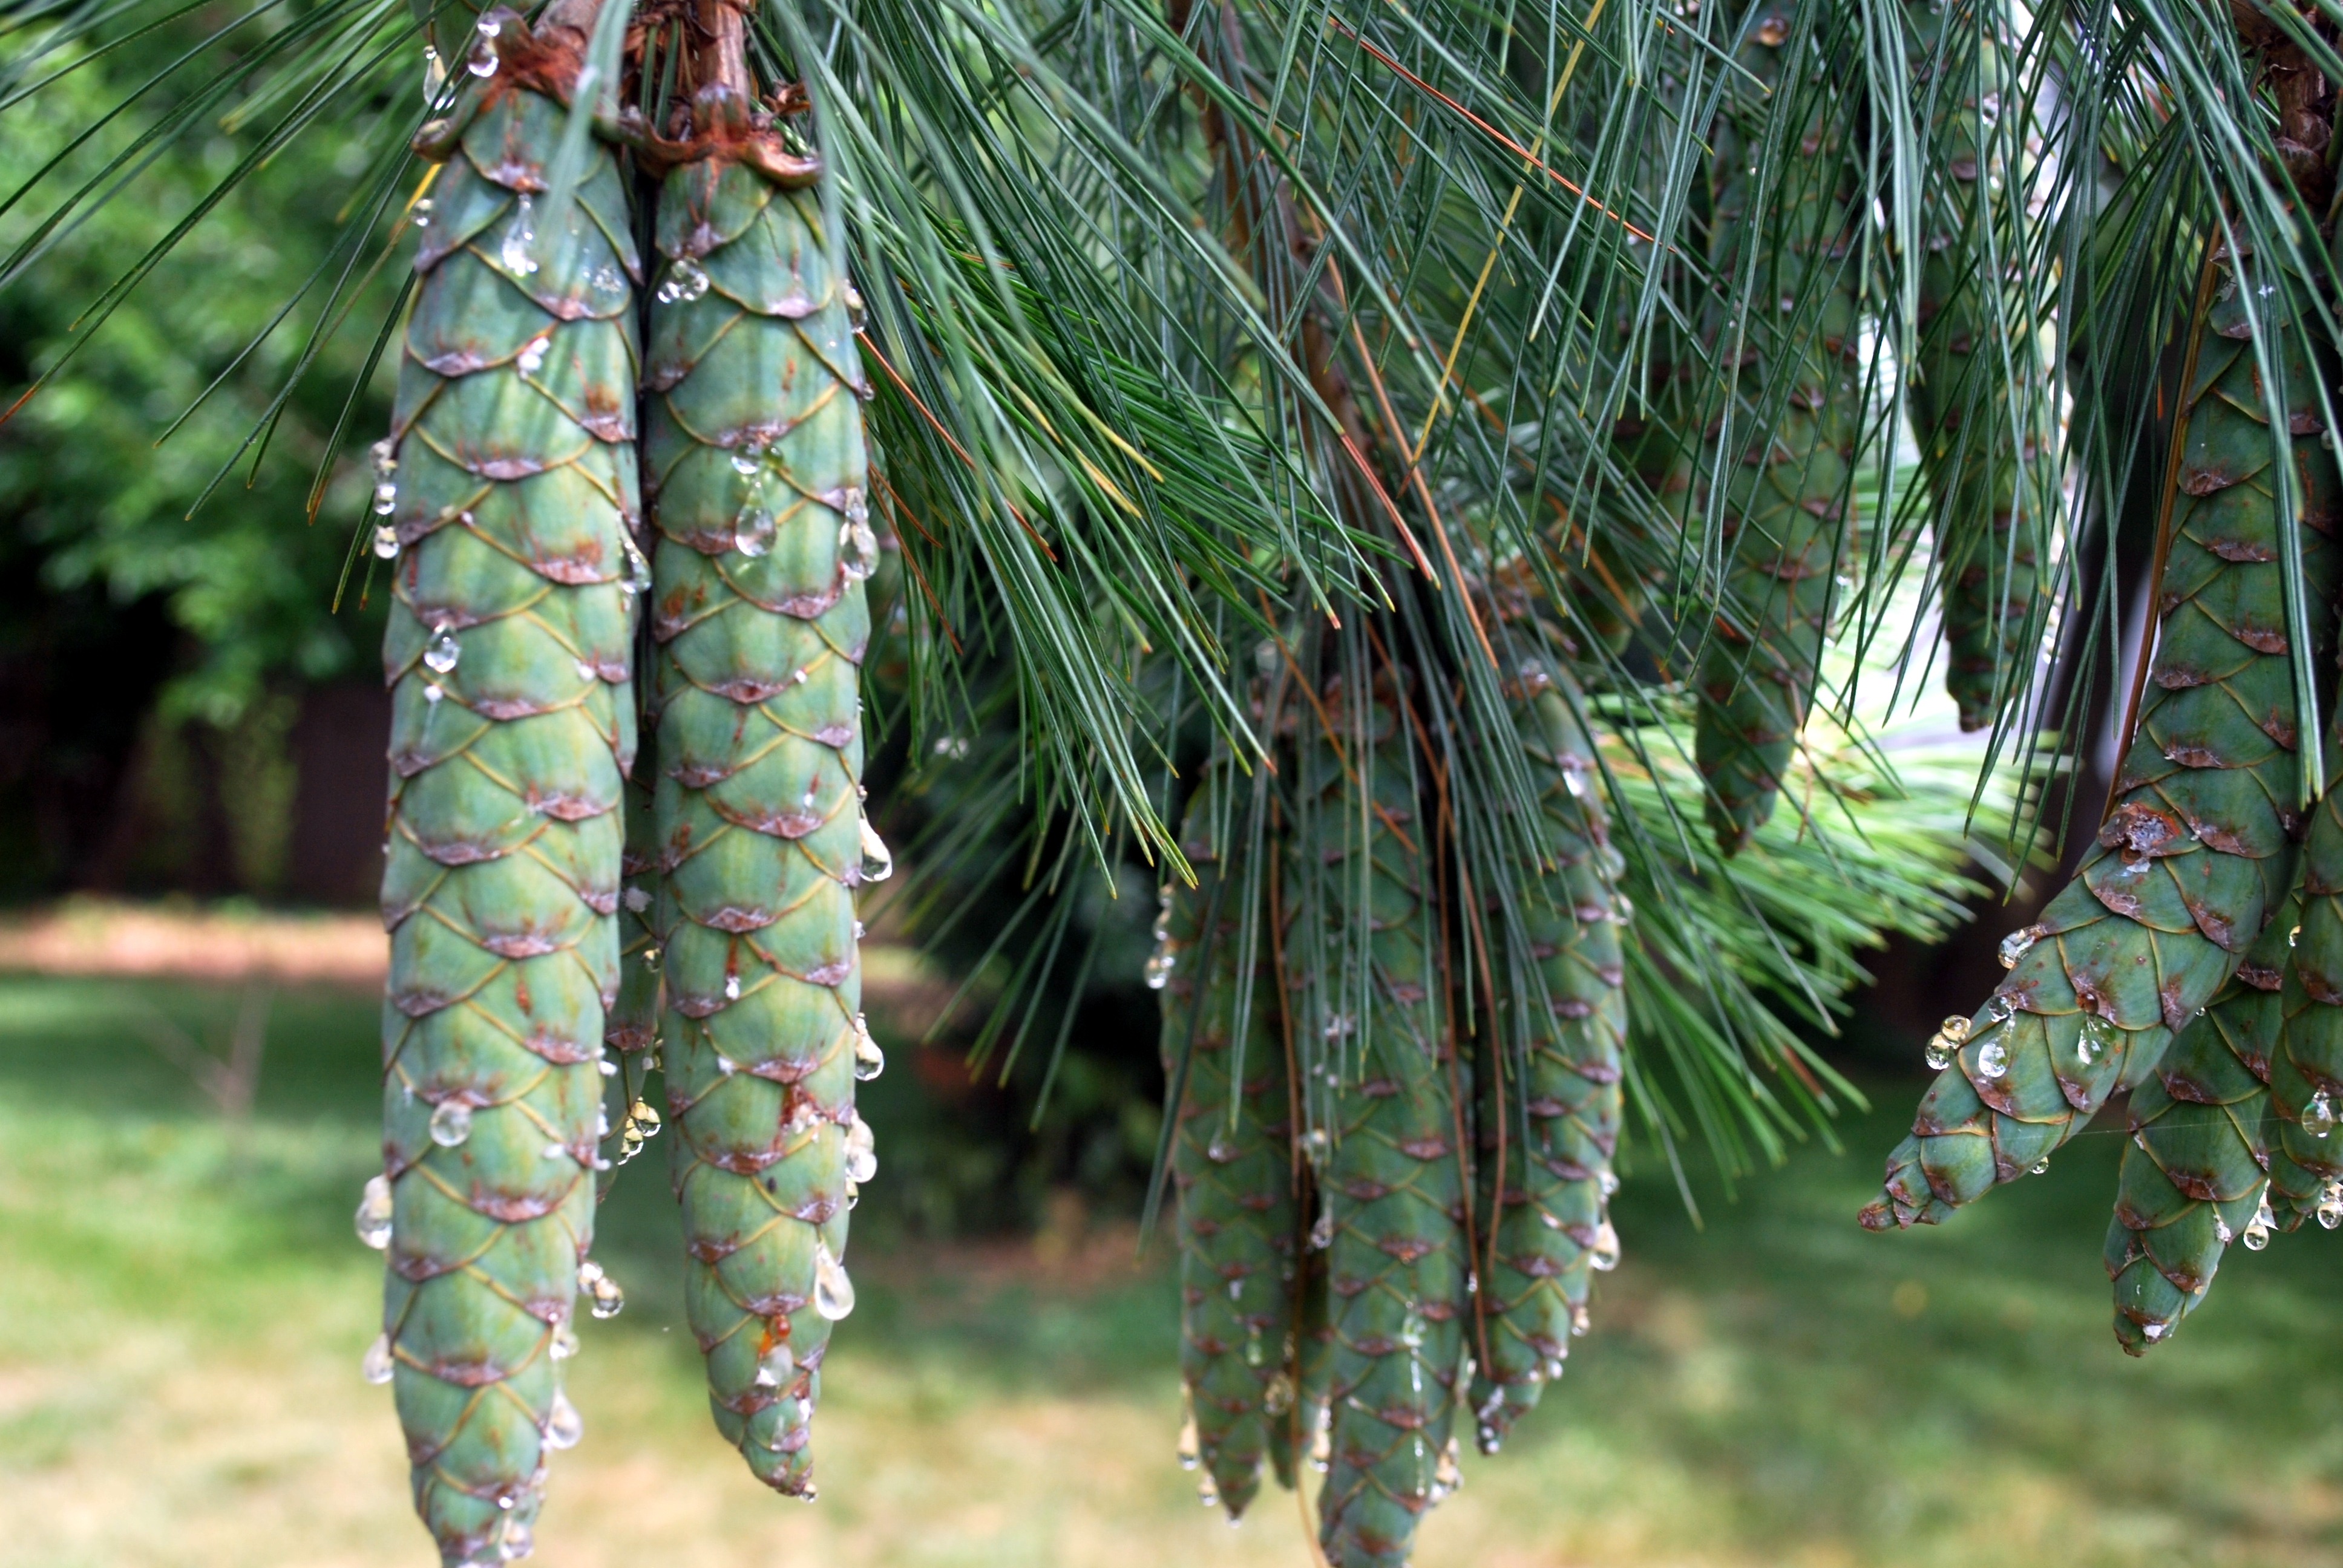
tree, branch, plant, leaf, flower, pine, produce, cone, botany, fir, flora, conifer, spruce, needles, cones, cluster, larch, sap, flowering plant, pine family, plant stem, woody plant, land plant, arecales